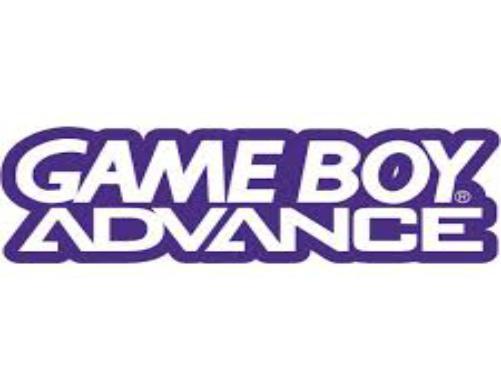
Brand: game boy
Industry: Electronic